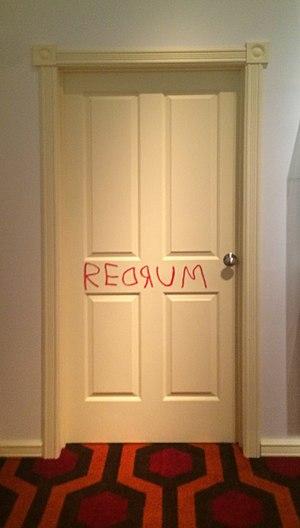
Shining, l'enfant lumière est un roman d'horreur écrit par Stephen King et publié en 1977. Cet ouvrage, le troisième qu’il publie, l’établit comme une figure importante du genre fantastique. Le roman a été publié pour la première fois en France sous le titre de L'Enfant lumière mais la dénomination Shining a par la suite été retenue pour les éditions ultérieures.